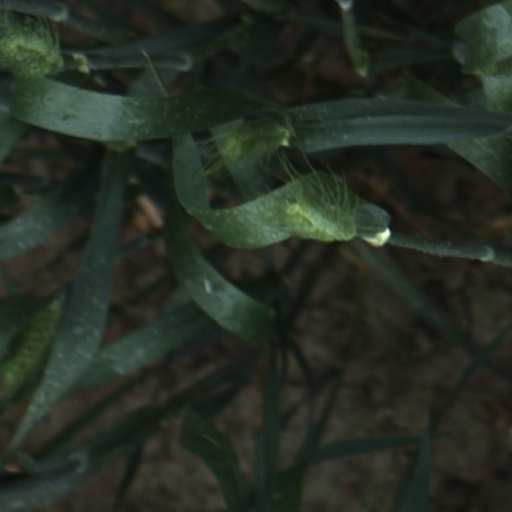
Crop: wheat